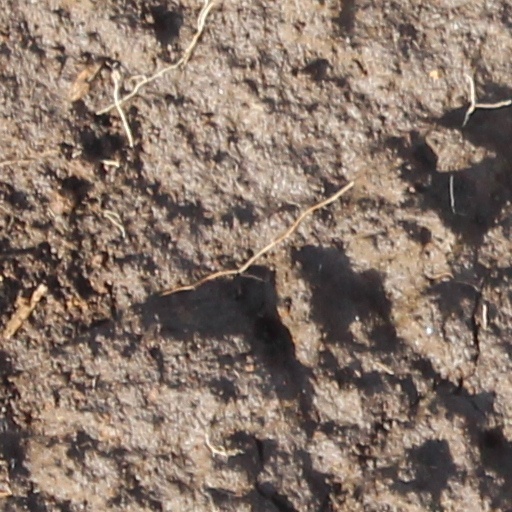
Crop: wheat